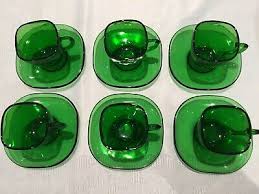
Waste category: glass